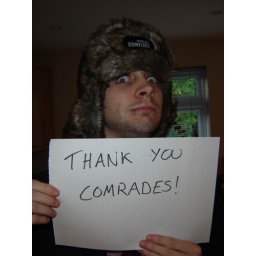
The WIC competition hat that I won arrived in the post at last!Thank you rock paper shotgun!